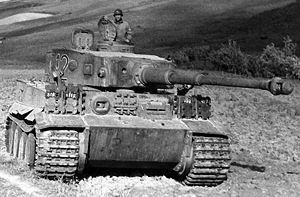
La guerre du Désert est un épisode de la Seconde Guerre mondiale, qui s'étend de juin 1940 à février 1943, ayant opposé, principalement au début, l'armée coloniale libyenne de l'Empire italien à la 8ᵉ armée britannique gardant l'Égypte. Dans un second temps, les forces de l'Axe sont bientôt reconfigurées sous l'égide du Deutsches Afrikakorps. La guerre du Désert proprement dite est prolongée par la campagne de Tunisie, et s'achève par la prise de contrôle de l'Afrique du Nord par les Alliés.
Le Deutsches Afrikakorps était le quartier général commandant les divisions allemandes de panzers dans les déserts de Libye et d'Égypte occidentale, puis en Tunisie, pendant la Seconde Guerre mondiale. Peu à peu, le nom Afrikakorps engloba le QG et les unités militaires qui lui étaient rattachées.